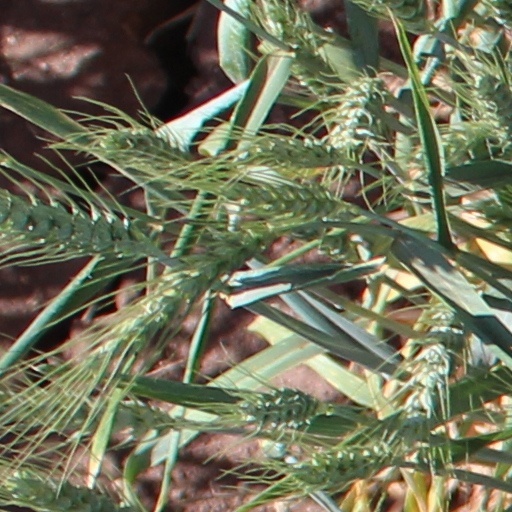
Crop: wheat